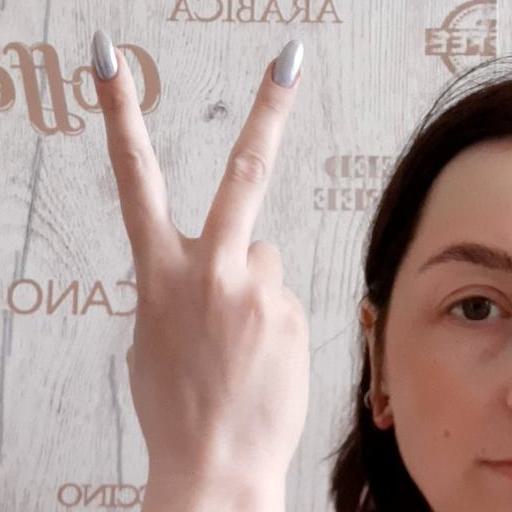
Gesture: peace_inverted